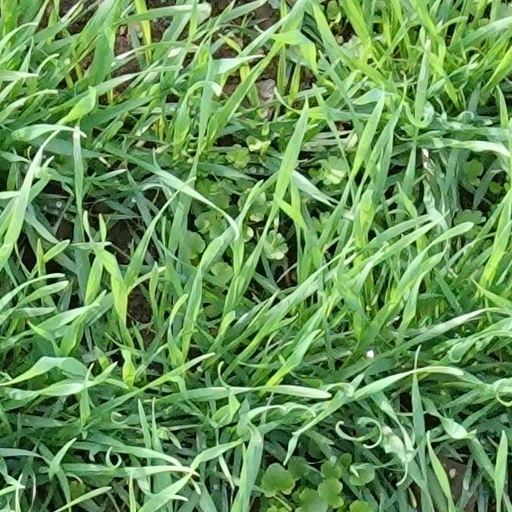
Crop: wheat